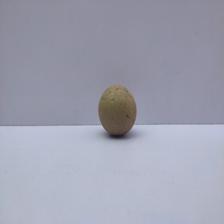
Size: Small